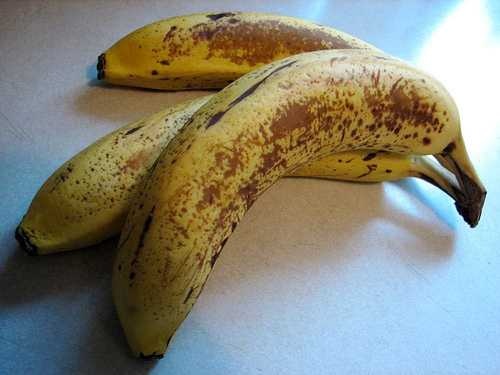
Label: Banana